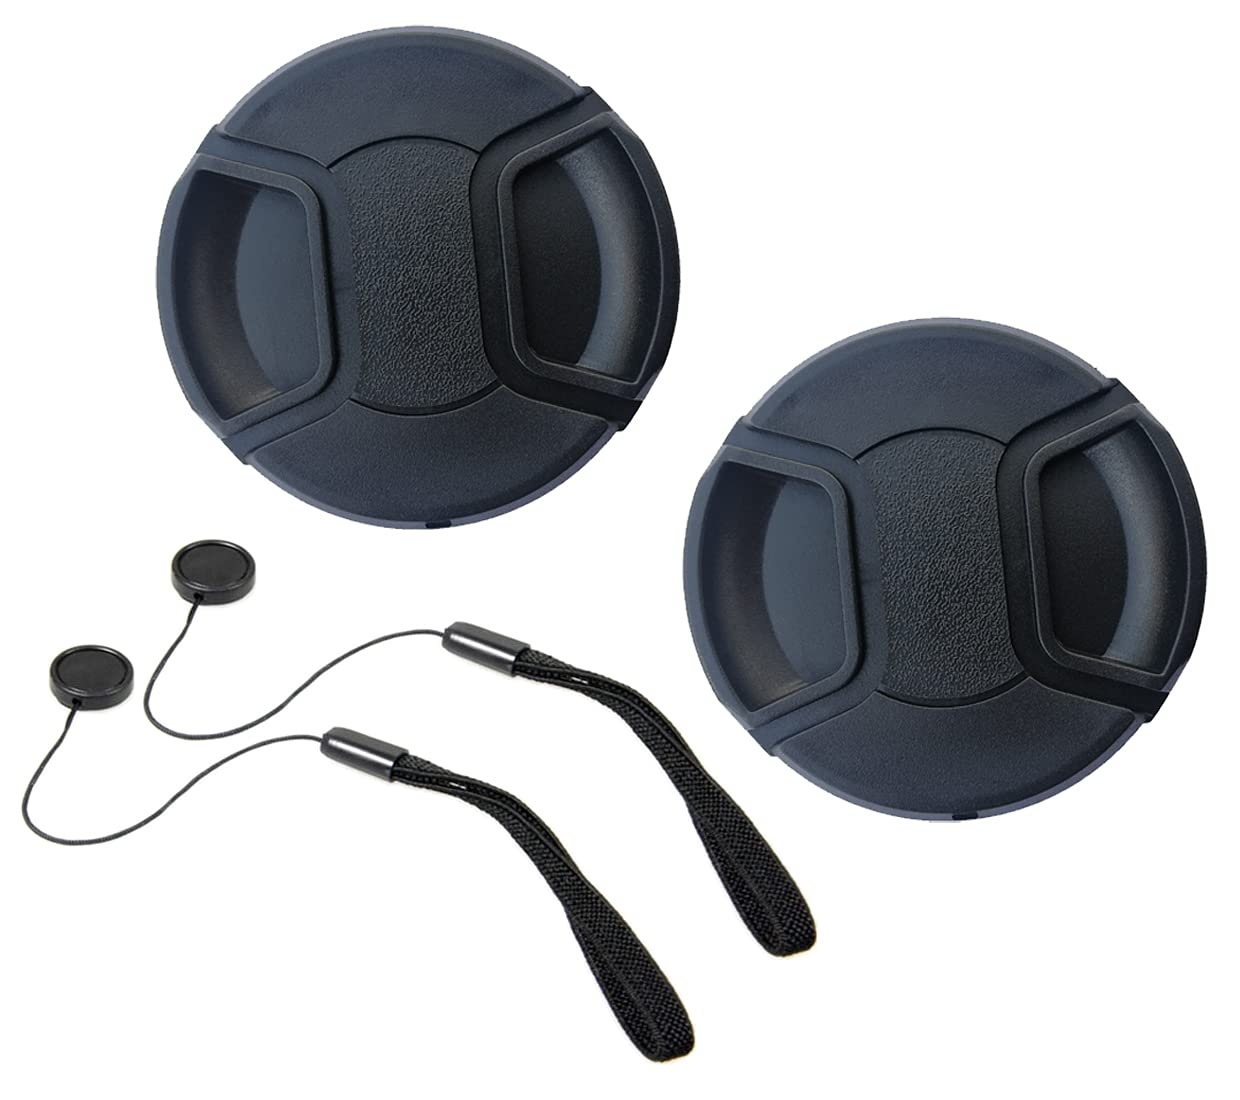
52mm Lens Cap Compatible for Nikon AF(Not for AF-S) Nikkor 50mm f/1.8D,AF(Not for AF-S) Nikkor 50mm f/1.4D,HUIPUXIANG[2 Pack]
Brand: Huipuxiang
52mm Lens Cap Compatible for Nikon AF(Not for AF-S) Nikkor 50mm f/1.8D,AF(Not for AF-S) Nikkor 50mm f/1.4D,HUIPUXIANG[2 Pack] Note: One lens can be used for many different cameras. The camera model cannot determine the size of the lens, and the size of the lens cover can only be determined by the lens.Matching lens:— Compatible with Nikon AF(Not for AF-S) Nikkor 50mm f/1.8D.— Compatible with Nikon AF(Not for AF-S) Nikkor 50mm f/1.4D. Specification: — Material: High impact plastic. — Color: Black.Package Contents:— 52mm lens cap x 2.— Elastic Lens Cap Keepers x 2.Only camera lens accessories! Product Features Compatible for Nikon AF(Not for AF-S) Nikkor 50mm f/1.8D. Compatible for Nikon AF(Not for AF-S) Nikkor 50mm f/1.4D. The snap-on center pinch design makes it easy to install and remove. Made of high-quality plastic ABS material,Colour: Black. The leash can be glued to the surface of any camera lens cover to avoid losing the lens cover when taking pictures, and no longer worry about the frequent loss of the lens cover.
Category: Cameras & Optics > Camera & Optic Accessories > Camera Lens Accessories > Lens Caps